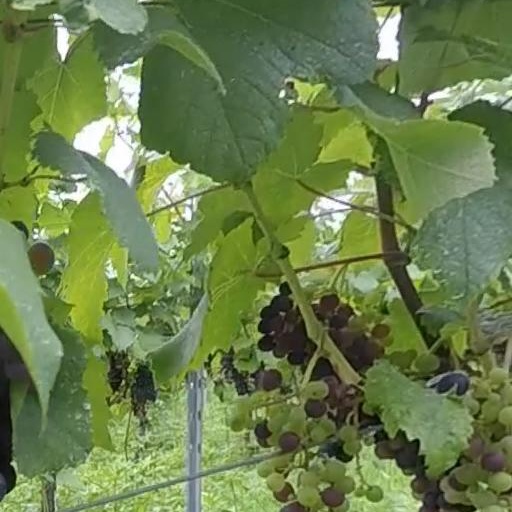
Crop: grape